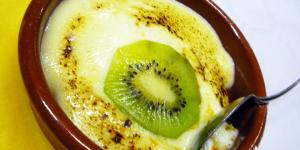
kiwis gratinados